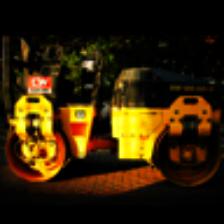
Label: NonHuman